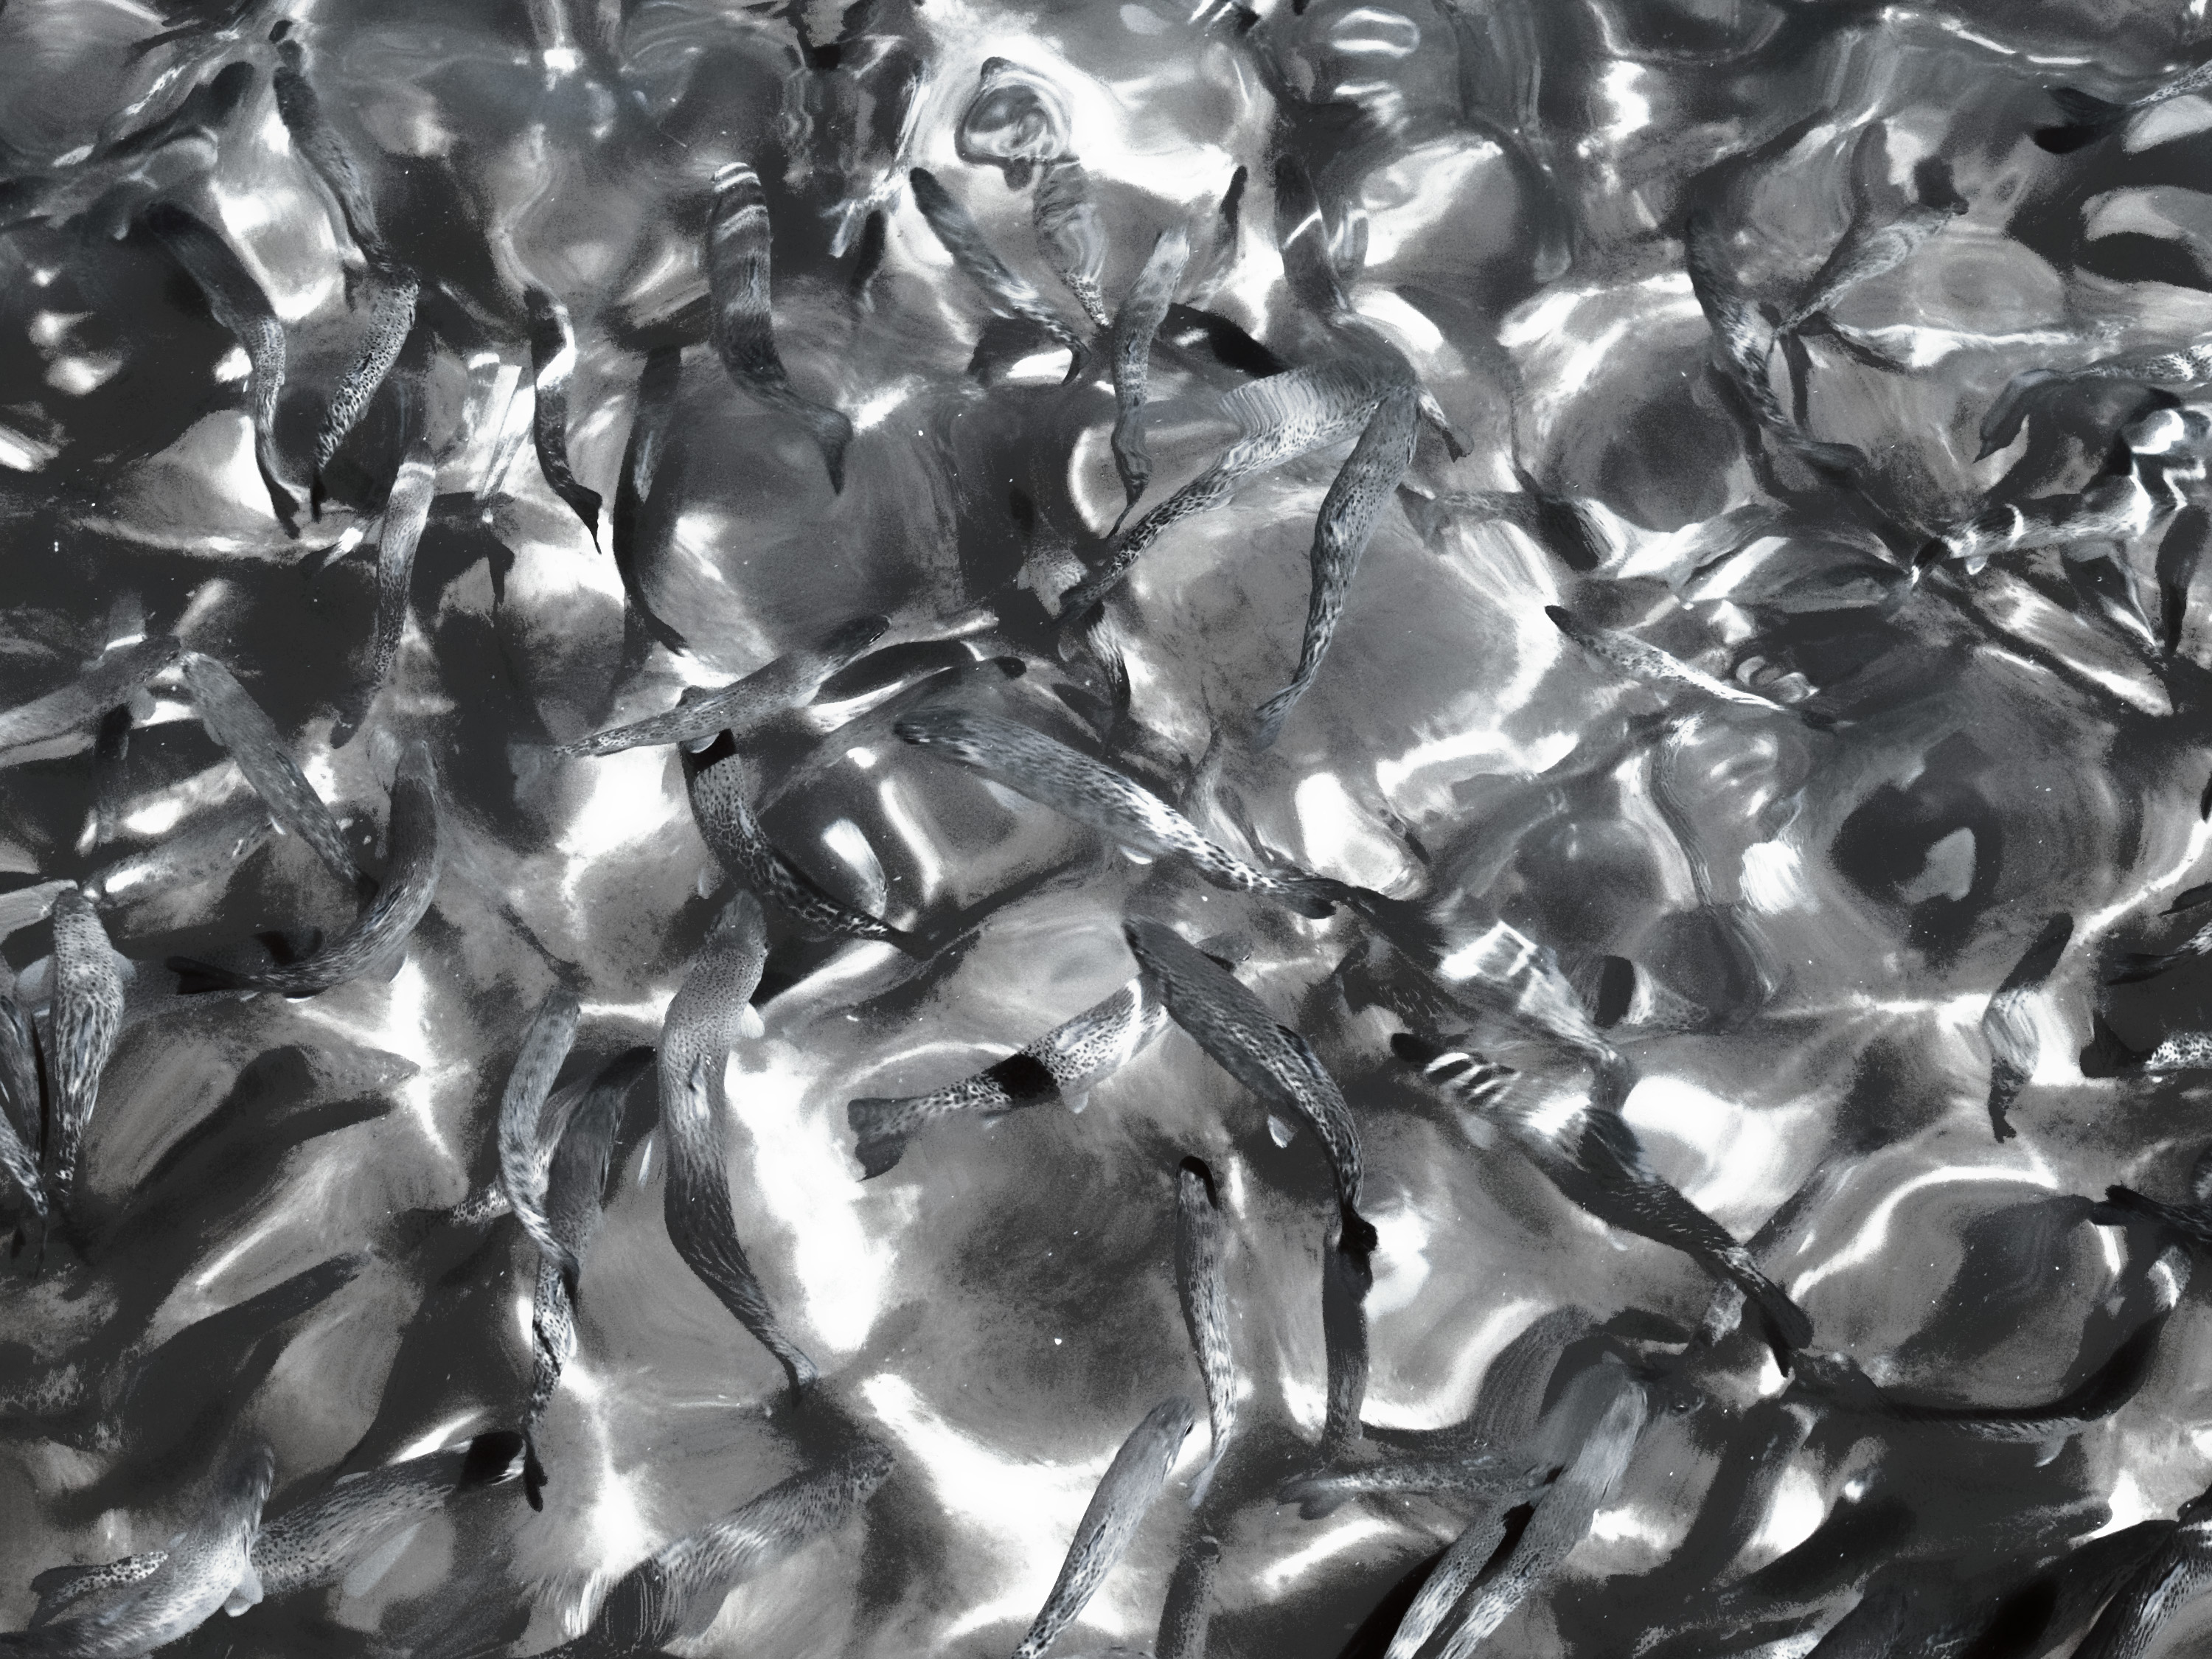
metal, material, crystal, scrap, sacramento, plastic wrap